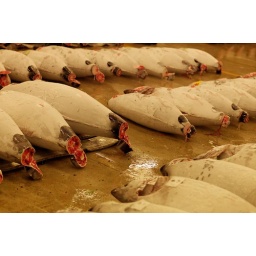
Tuna in Tsukiji fish market